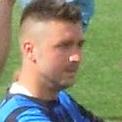
Age: 26